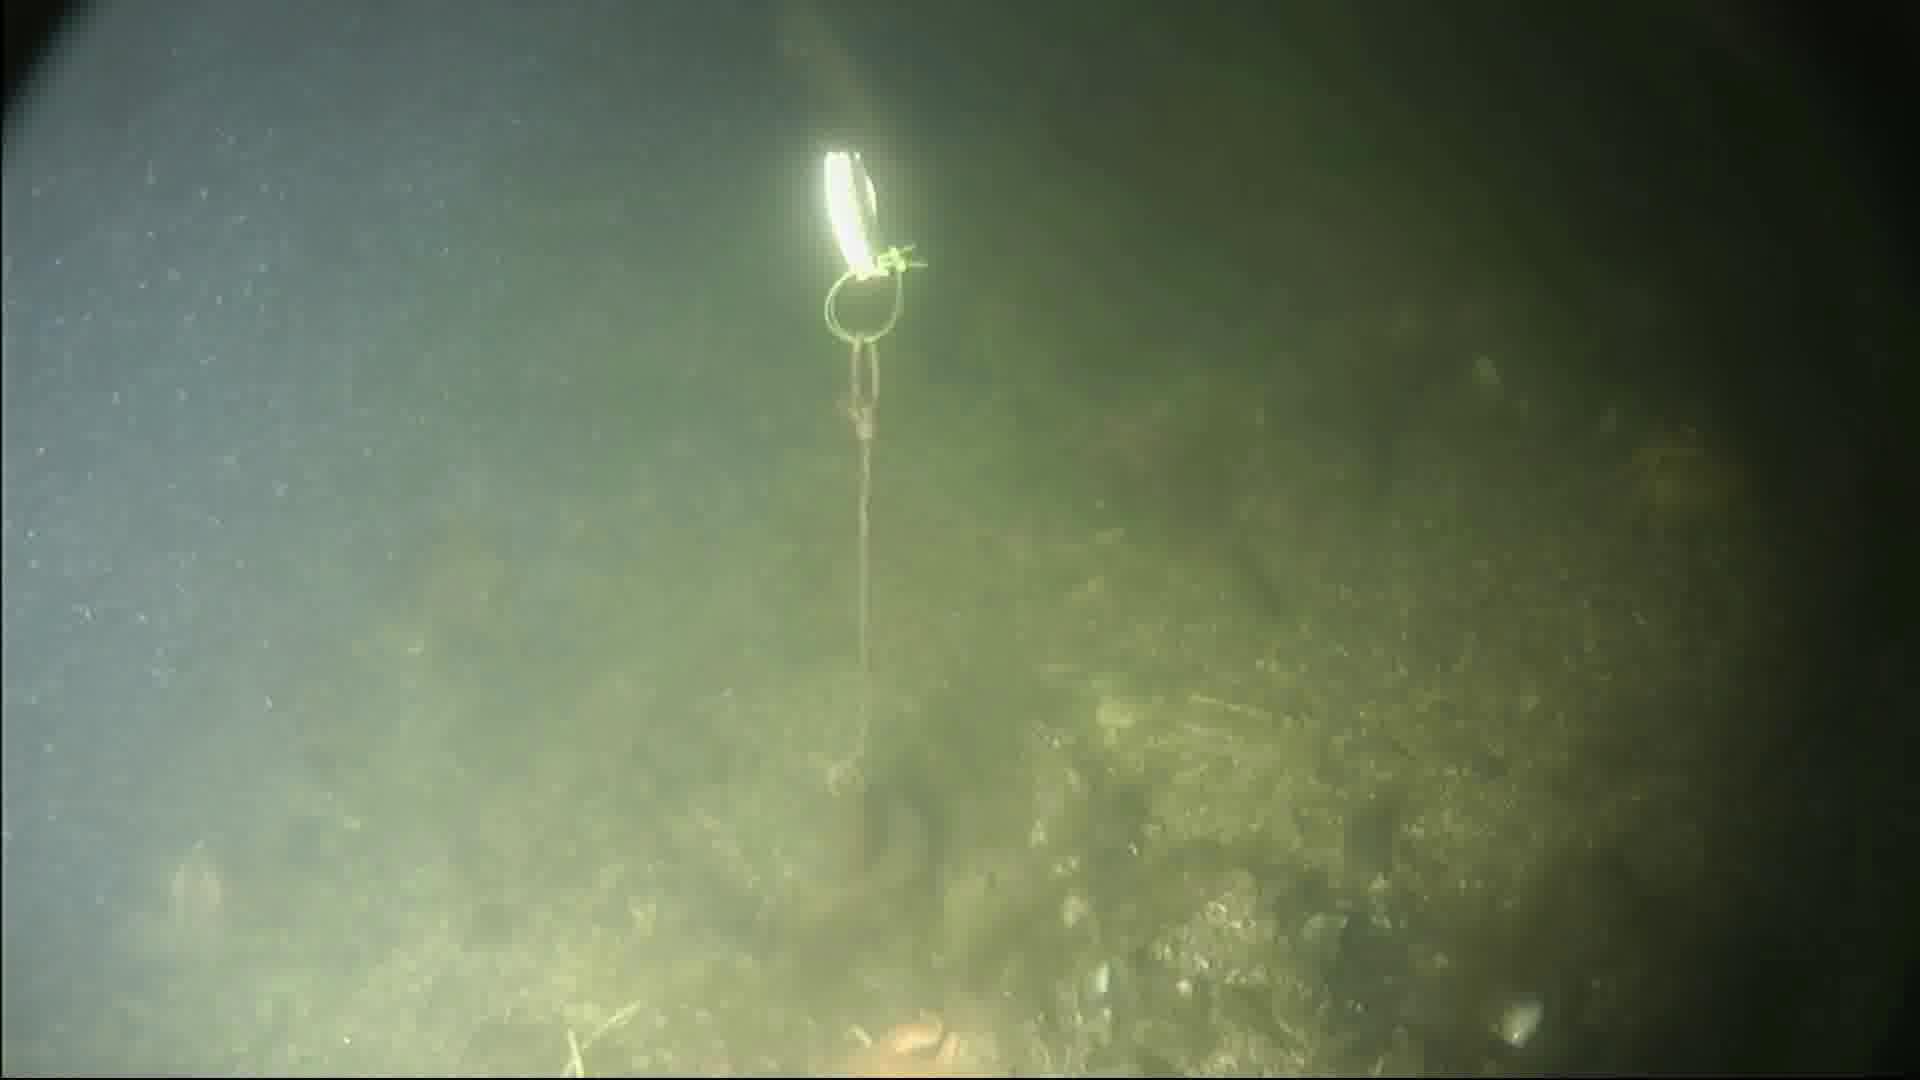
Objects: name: fish
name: starfish
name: crab